Mariensztat

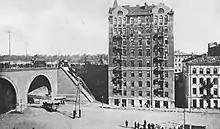
The Pancer Viaduct and Taubenhaus tenement, before 1939

The historical neighbourhood was officially established in 1762, when local nobleman Eustachy Potocki married Maria Kątska and received the parcel of land as part of Kątska's dowry. He established a "jurydyka" (an administrative self-governing exclave of the city) and named the settlement "Maryenstadt" after his wife, adding the German suffix "stadt" to please the Saxon king of Poland. After World War II, the spelling "Mariensztat" was adopted, though with a different pronunciation than "Marienstadt" has in German. The town was mostly a place for trade, particularly for fresh produce that arrived by the river. The majority of the area's dwellings were wooden manors; several brick or stone tenement houses with red-terracotta roof tiles were owned by wealthier merchants. In 1784, it was incorporated into Warsaw and lost its independent town status.